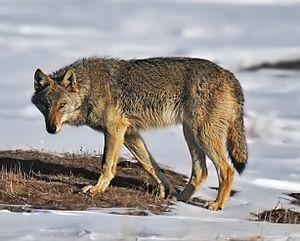
Le Loup, aussi appelé Loup commun ou Loup gris, est l'espèce de canidés la plus répandue. L'appellation la plus courante est « loup » tout court, bien que ce nom désigne également d'autres canidés.